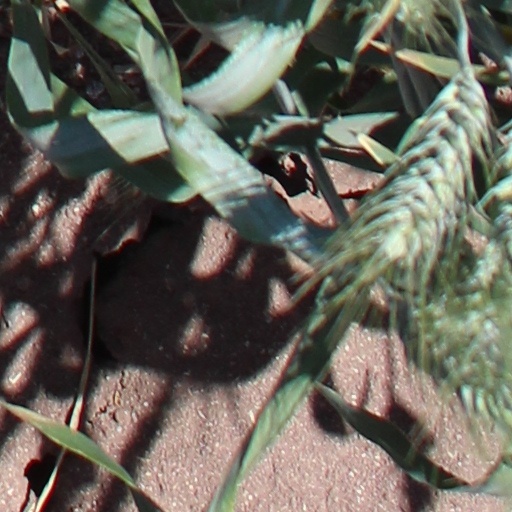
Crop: wheat